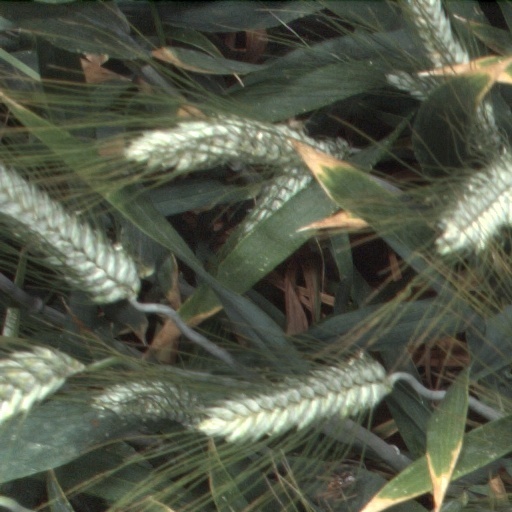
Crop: wheat